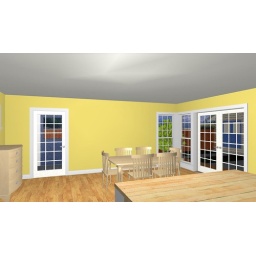
standing in the kitchen area looking towards the dining and mudroom beyond. French doors go to back yard and deck.